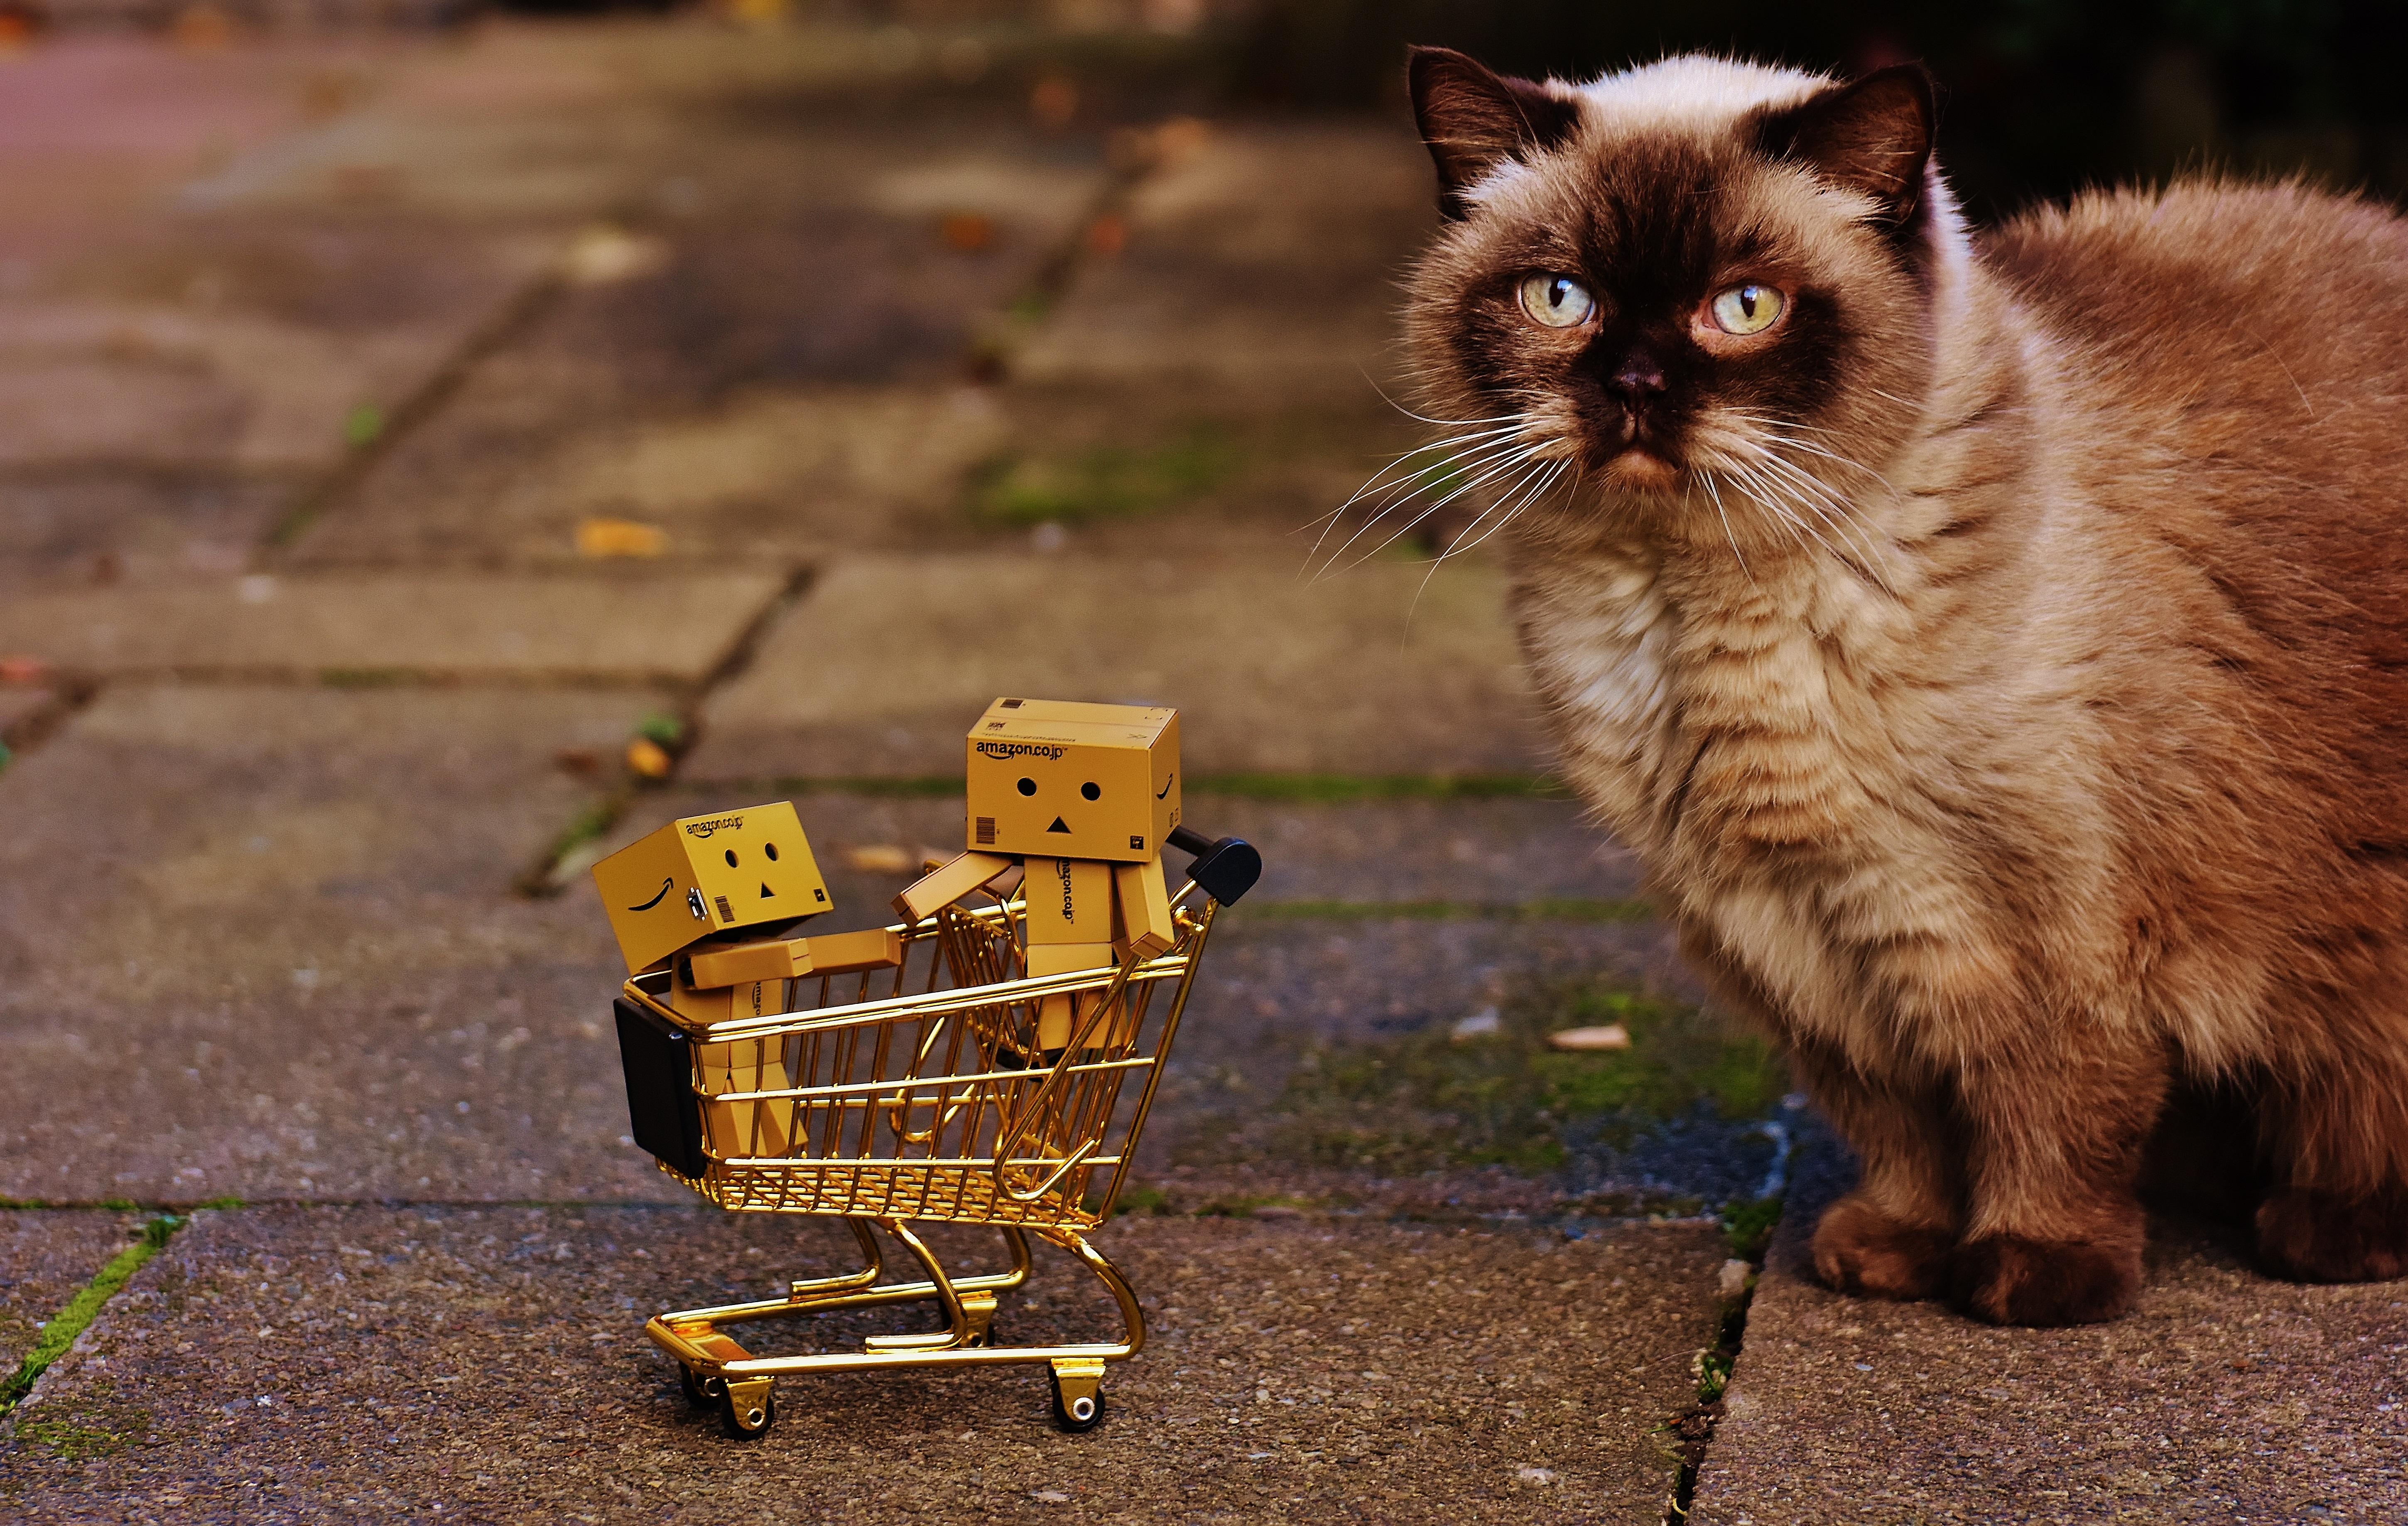
cute, kitten, cat, mammal, shopping, friendship, together, christmas, fauna, advent, gifts, whiskers, vertebrate, funny, figures, packages, curious, made, danbo, for two, british shorthair, send, shopping cart, small to medium sized cats, cat like mammal